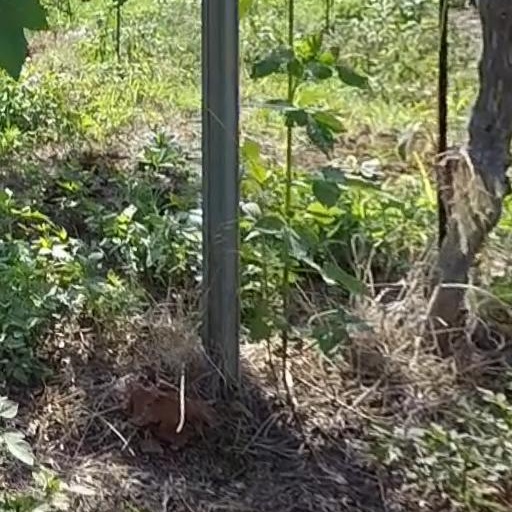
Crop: grape